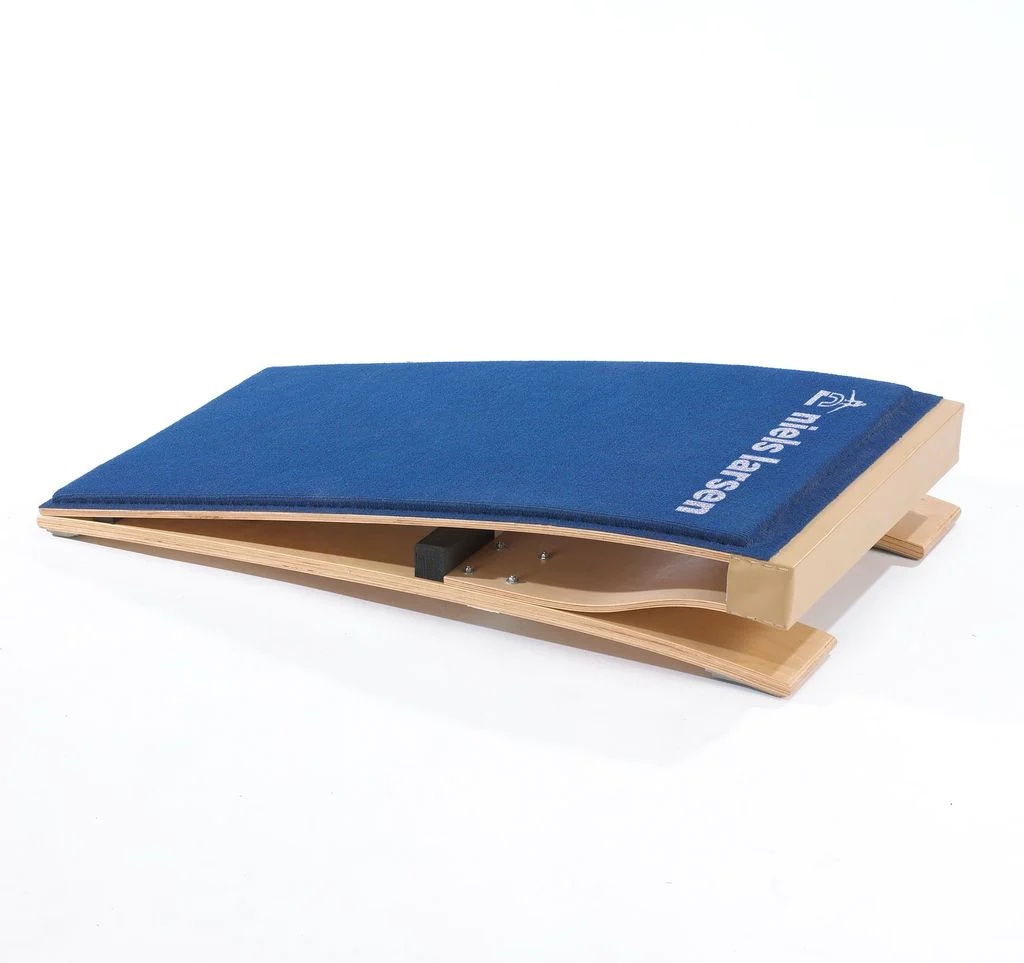
Niels Larsen Club Springboard
Suitable for heavy duty school and club use. Features an upholstered carpet top and is constructed in the traditional Reuther style using specially moulded plywood Constructed to BS EN 913 Size: 120 L x 60 W x 19cm H. Weight: 21kg Carpet colour may vary
Brand: Niels Larsen
Category: Sporting Goods > Athletics > Gymnastics > Gymnastics Springboards